Albert K. Dawson

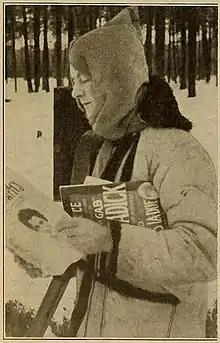
Dawson on the Balkan front, winter 1915–1916

Albert Knox Dawson (September 20, 1885 – February 17, 1967) was an American photojournalist and film correspondent who covered World War I with the German, Austro-Hungarian and Bulgarian Armies.